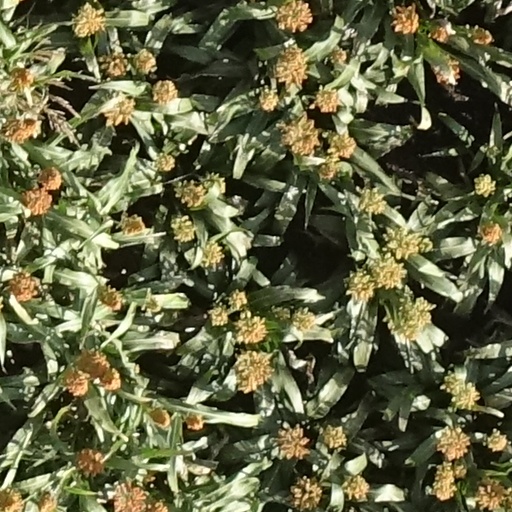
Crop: sorghum